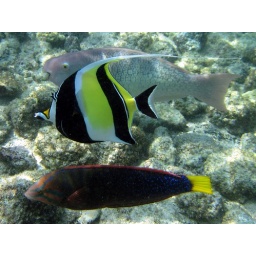
Multi-species school of fish swimming in the wild at Kahaluu Beach Park